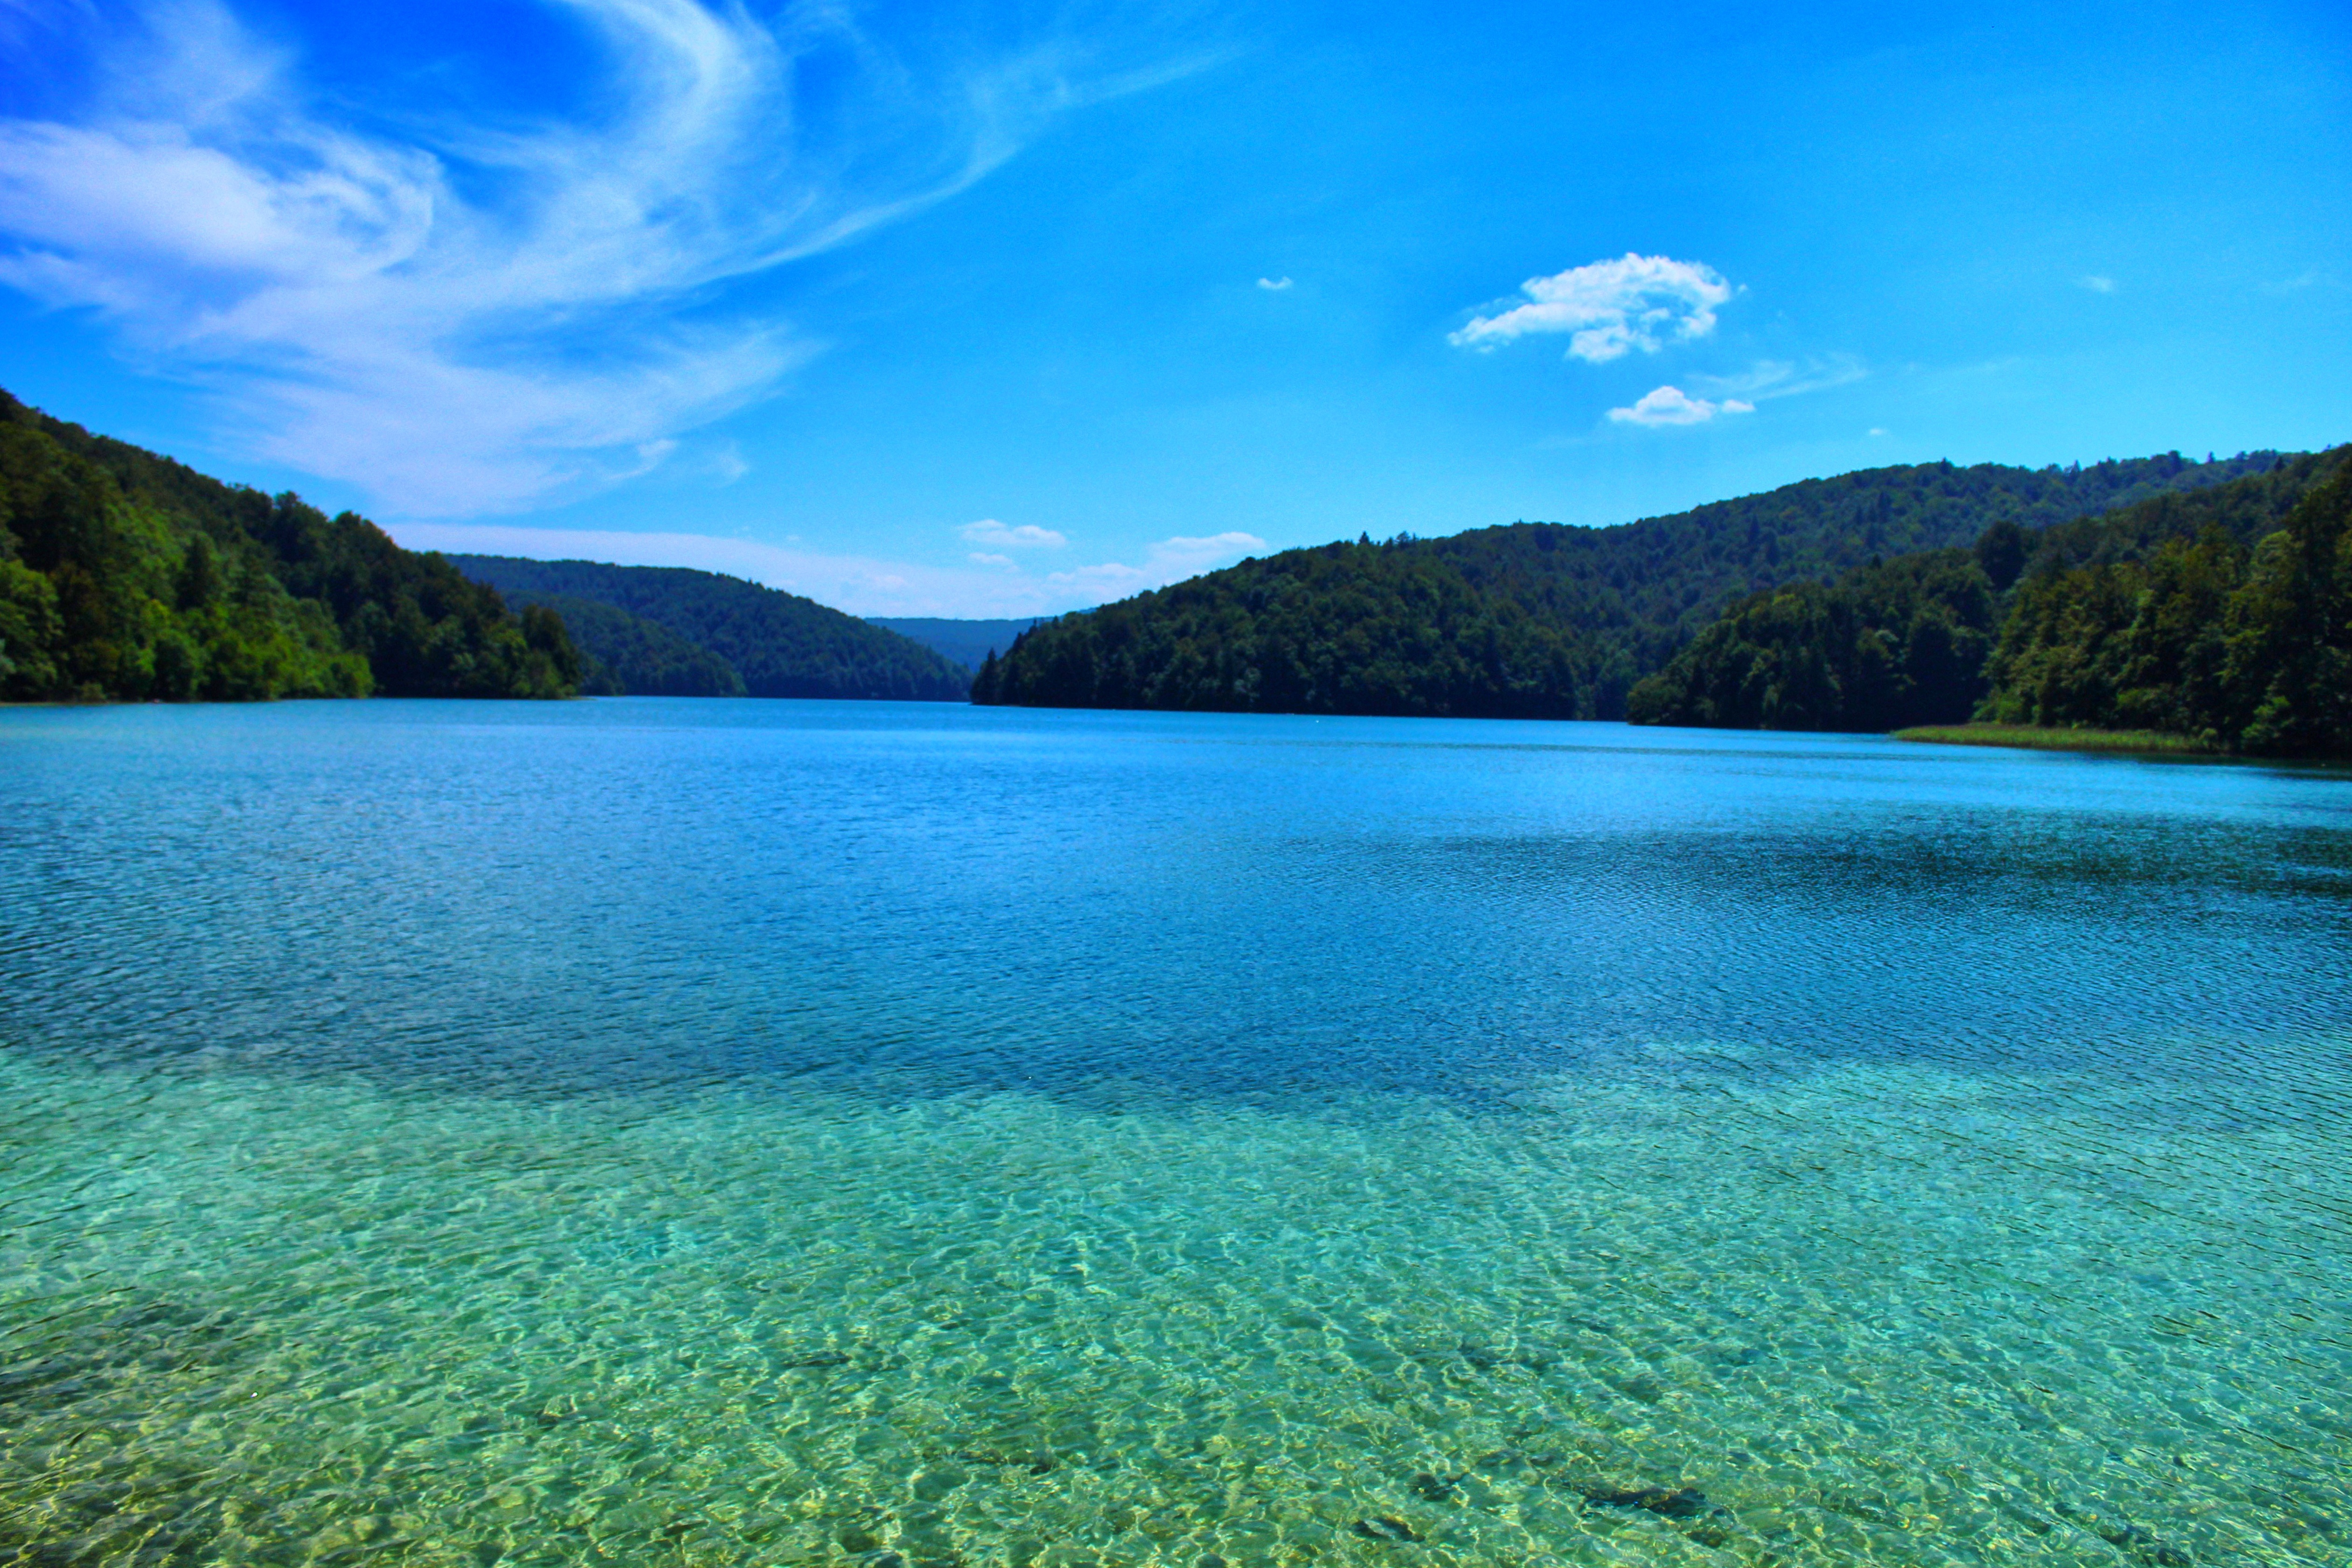
landscape, sea, coast, water, nature, sky, lake, summer, travel, reflection, paradise, scenic, natural, lagoon, bay, blue, reservoir, colorful, body of water, croatia, loch, crater lake, ecosystem, plitvice